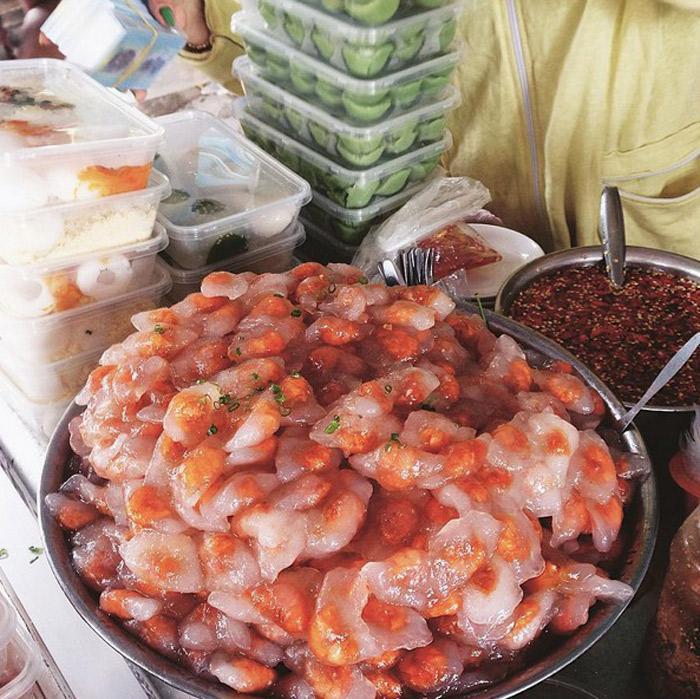
bên cạnh chiếc thau là một bát nước mắm cay